Bandar Lampung

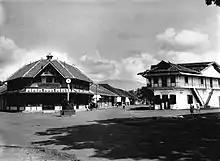
Teluk Betung in the 1930s

Under the Dutch colonial administration, 1912 Staatsblad 462 codified the city as being part and parcel of the "Onderafdeling Telokbetong", composed of present-day Teluk Betung and its environs. The "Onderafdeling"'s capital was Tanjung Karang, while Teluk Betung itself served as the seat of government for the "Karesidenan Lampung".